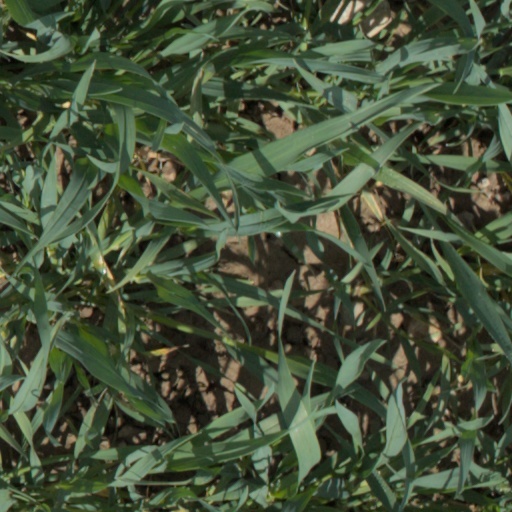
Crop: wheat